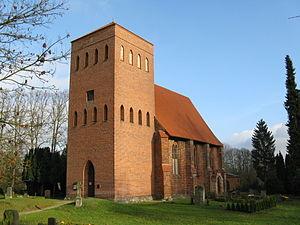
Benz est une municipalité allemande du land de Mecklembourg-Poméranie-Occidentale et l'arrondissement du Mecklembourg-du-Nord-Ouest. Elle est située dans l'Amt Neuburg.
Goldebee est un quartier de la commune de Benz à Wismar, dans le nord-est du comté de Nordwestmecklenburg dans le Mecklenburg-Vorpommern.